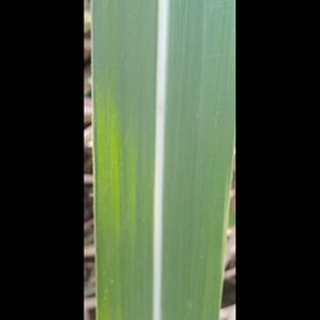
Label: healthy_sugarcane